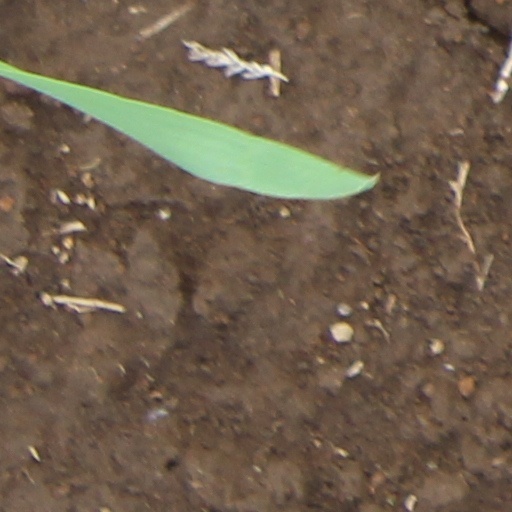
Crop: wheat